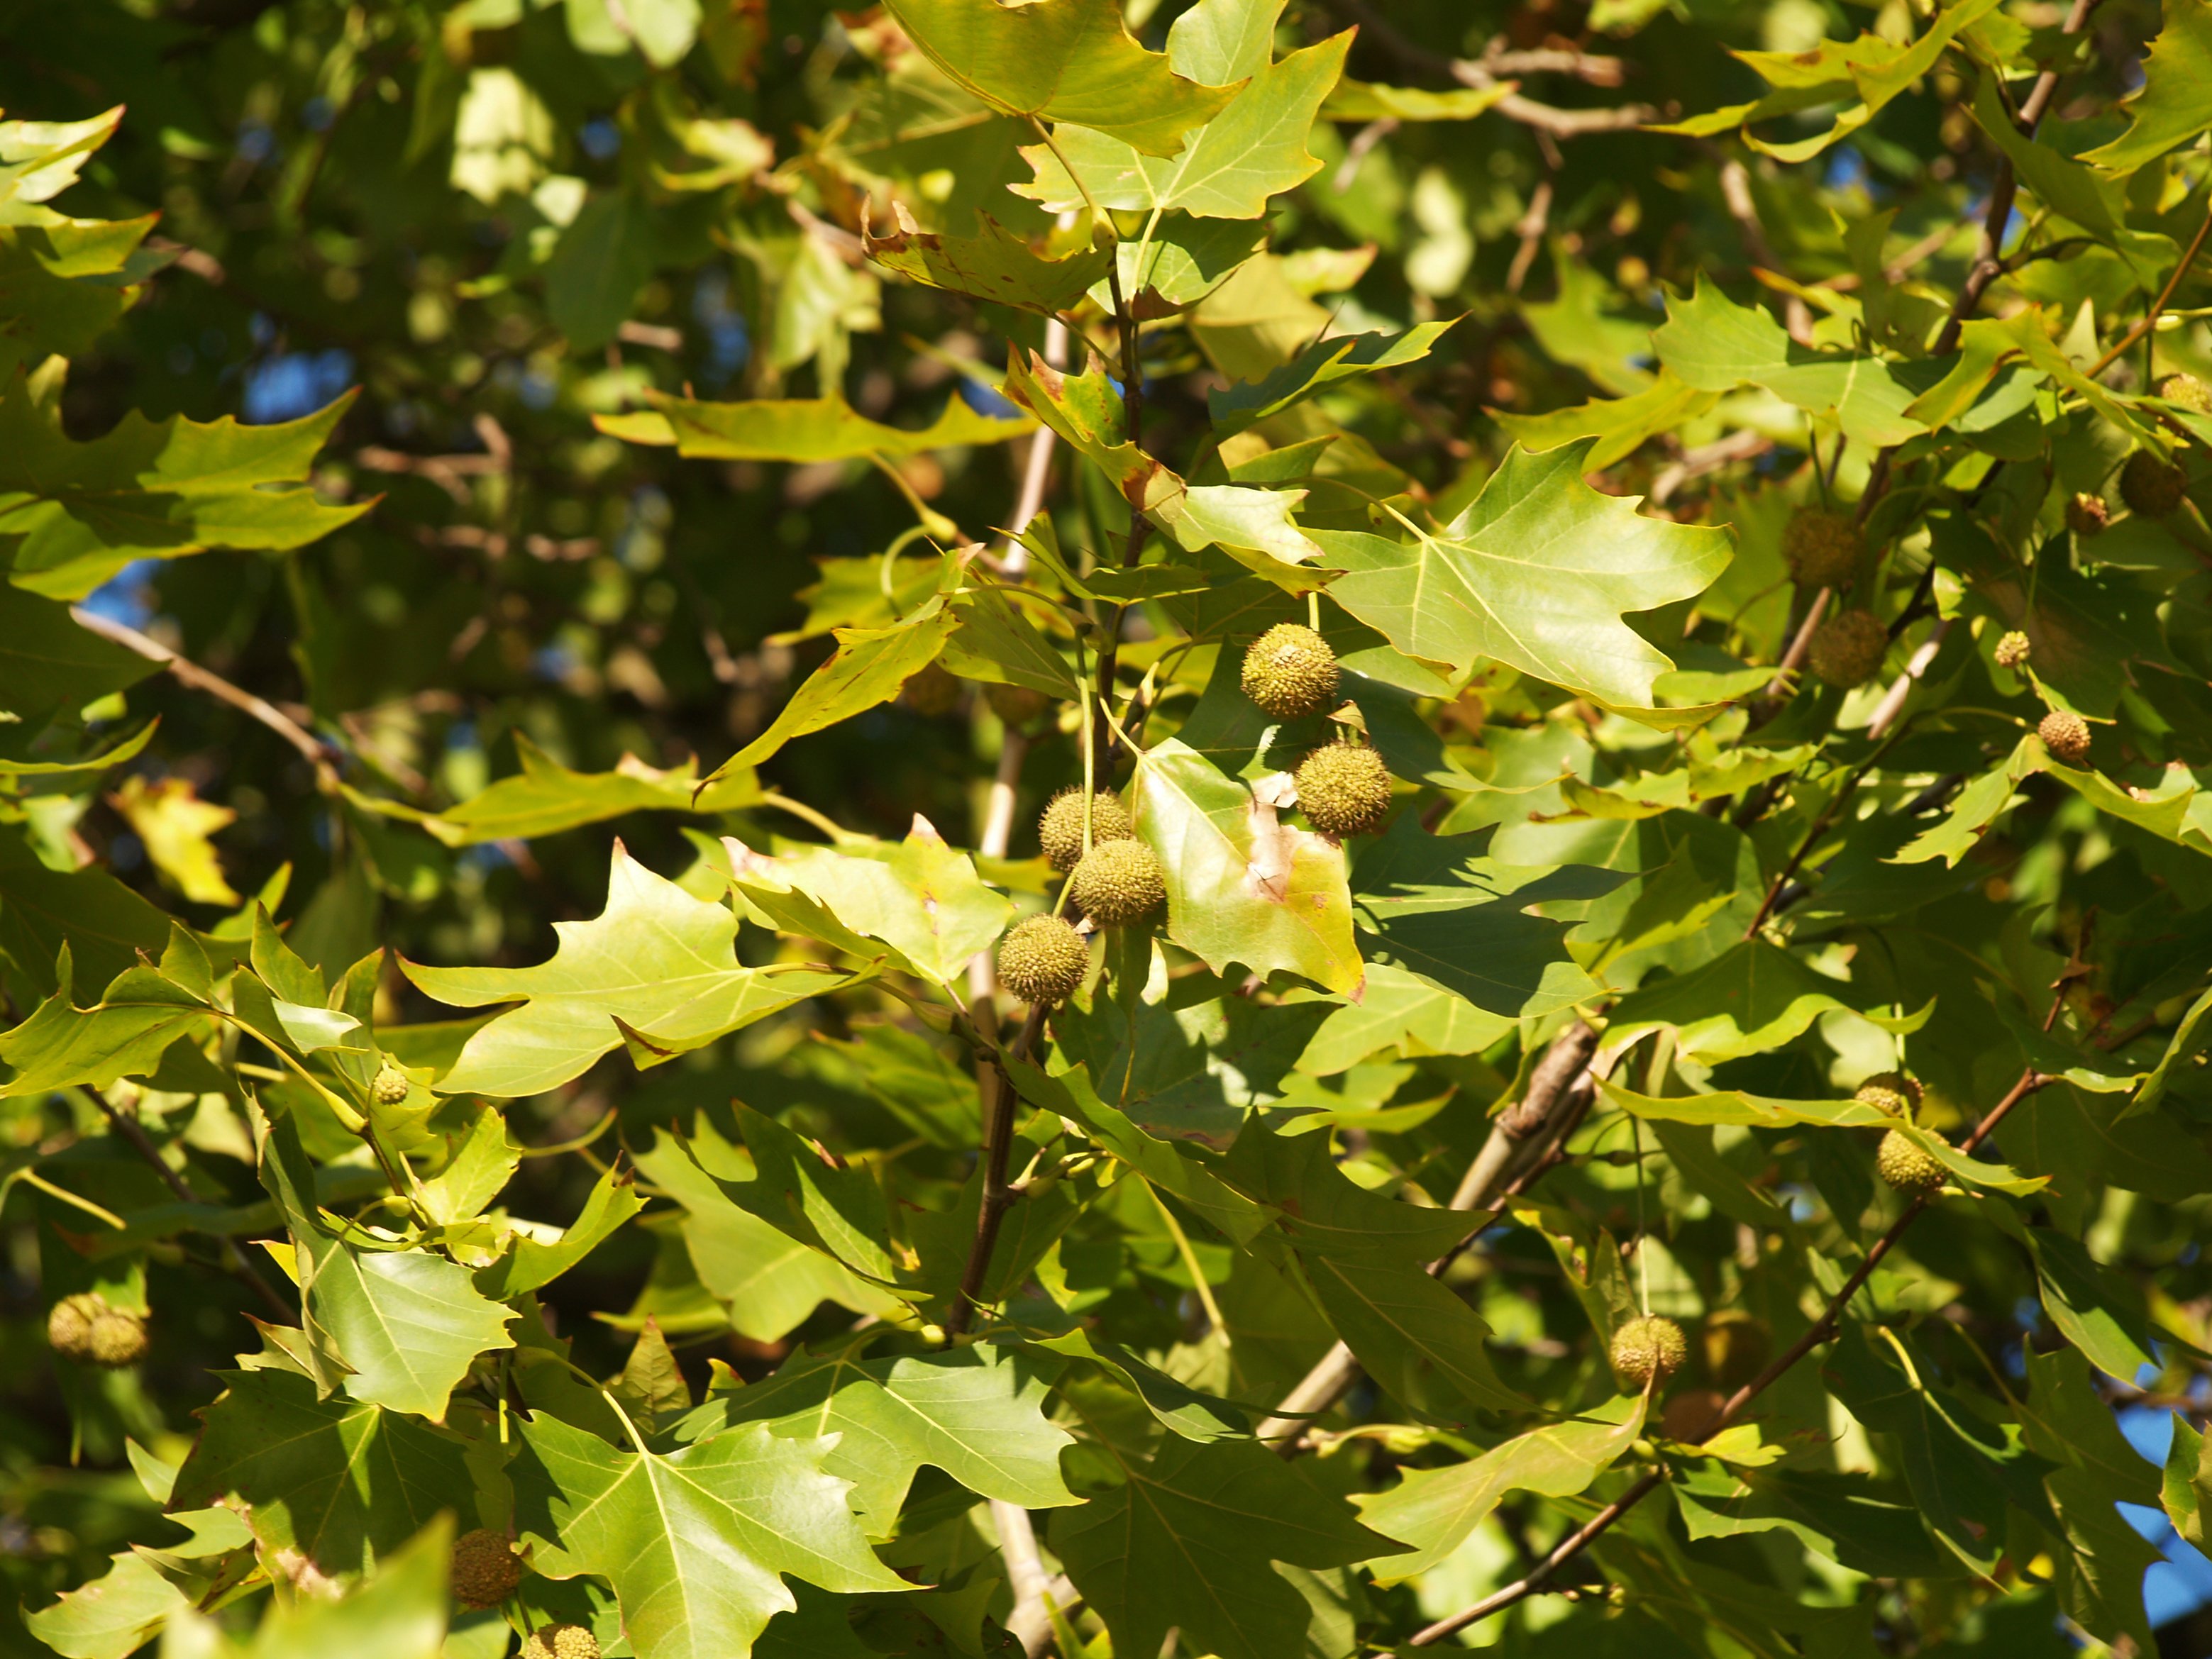
tree, plant, green, flora, branch, flower, leaf, botany, land plant, woody plant, flowering plant, produce, blossom, shrub, deciduous, maple tree, maidenhair tree, evergreen, autumn, plane tree family